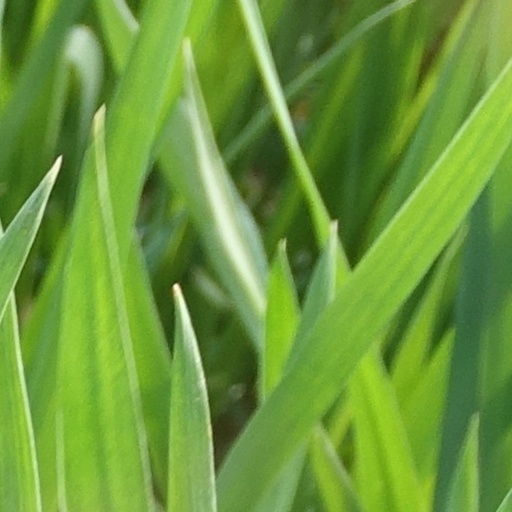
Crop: wheat